Wigan Warriors

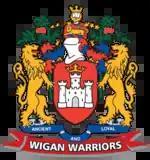
This version of the club crest was used between 2006 and 2017.

J. Paul Rylands describes the coat above as "perhaps the very best of all Lancashire town arms, for it might, heraldically, belong to the Middle Ages, and is indeed symbolic of antiquity and loyalty." It is certainly a very privileged coat of arms, as few if any coats bear so many symbols of royal favour. Indeed, the incorporation of royal insignia into armorial bearings is jealously guarded and usually proscribed by the court officials. In Wigan's new grant there are (1) A king's Head, crowned, (2) the Royal "Leopard" (or "lion couchant guardant"), (3) a mediaeval royal crown, and (4) the supporting lions. The king's head in the crest officially represents no particular king, in the words of the Rouge Croix herald (in whose hands the design took shape) it is intended "to be a conventional likeness to an early English Monarch." It is actually modelled on the portrait of King Edward III, but from the point of view of the town it symbolises especially King Henry I. On Wigan's earliest town seal—probably the 12th century—there appears to be a towered or castellated gateway over the centre of which is depicted what seems to be the crowned head of Henry I. These devices therefore, are taken as the chief symbols of the new bearings, the towered gateway becomes a Norman castle and the king's head becomes a crest—indicating Wigan as a town of consequence and royal patronage at the opening of the twelfth century. The royal lion, again, marks another important period in Wigan history. Edward III, by a charter of 1350, granted Wigan the right (with several other towns) to use a royal seal known as the "King's Recognisance Seal," on which was figured the king's head and the royal lion. The Somerset Herald expressed the opinion that as none of the other towns had made use of the king's permission by adopting the figures in their arms, Wigan could with propriety include them, and his view prevailed with the Chapter of Heralds.